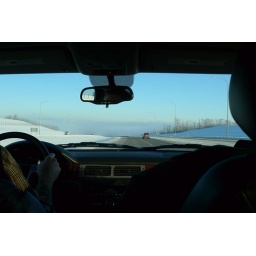
The road disappearing in the cloud